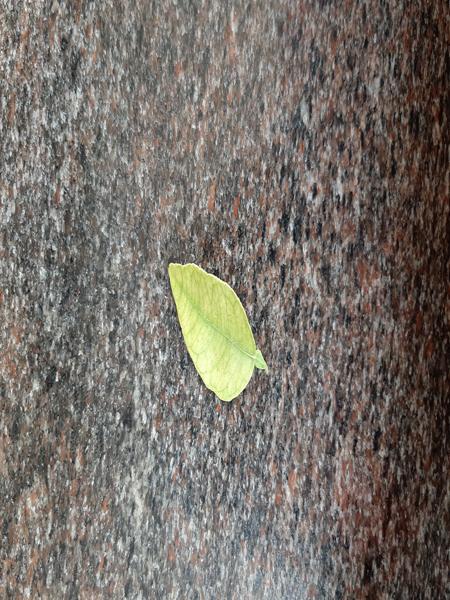
Plant: Lemon